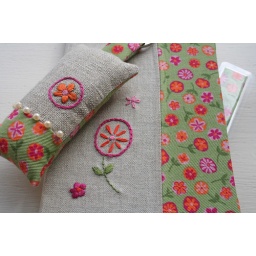
Orange flowers in green set